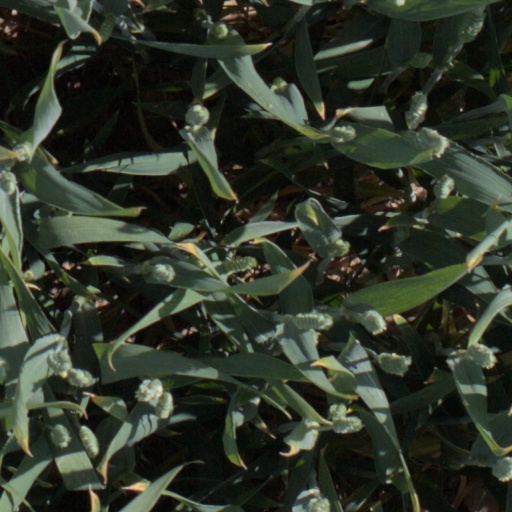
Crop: wheat